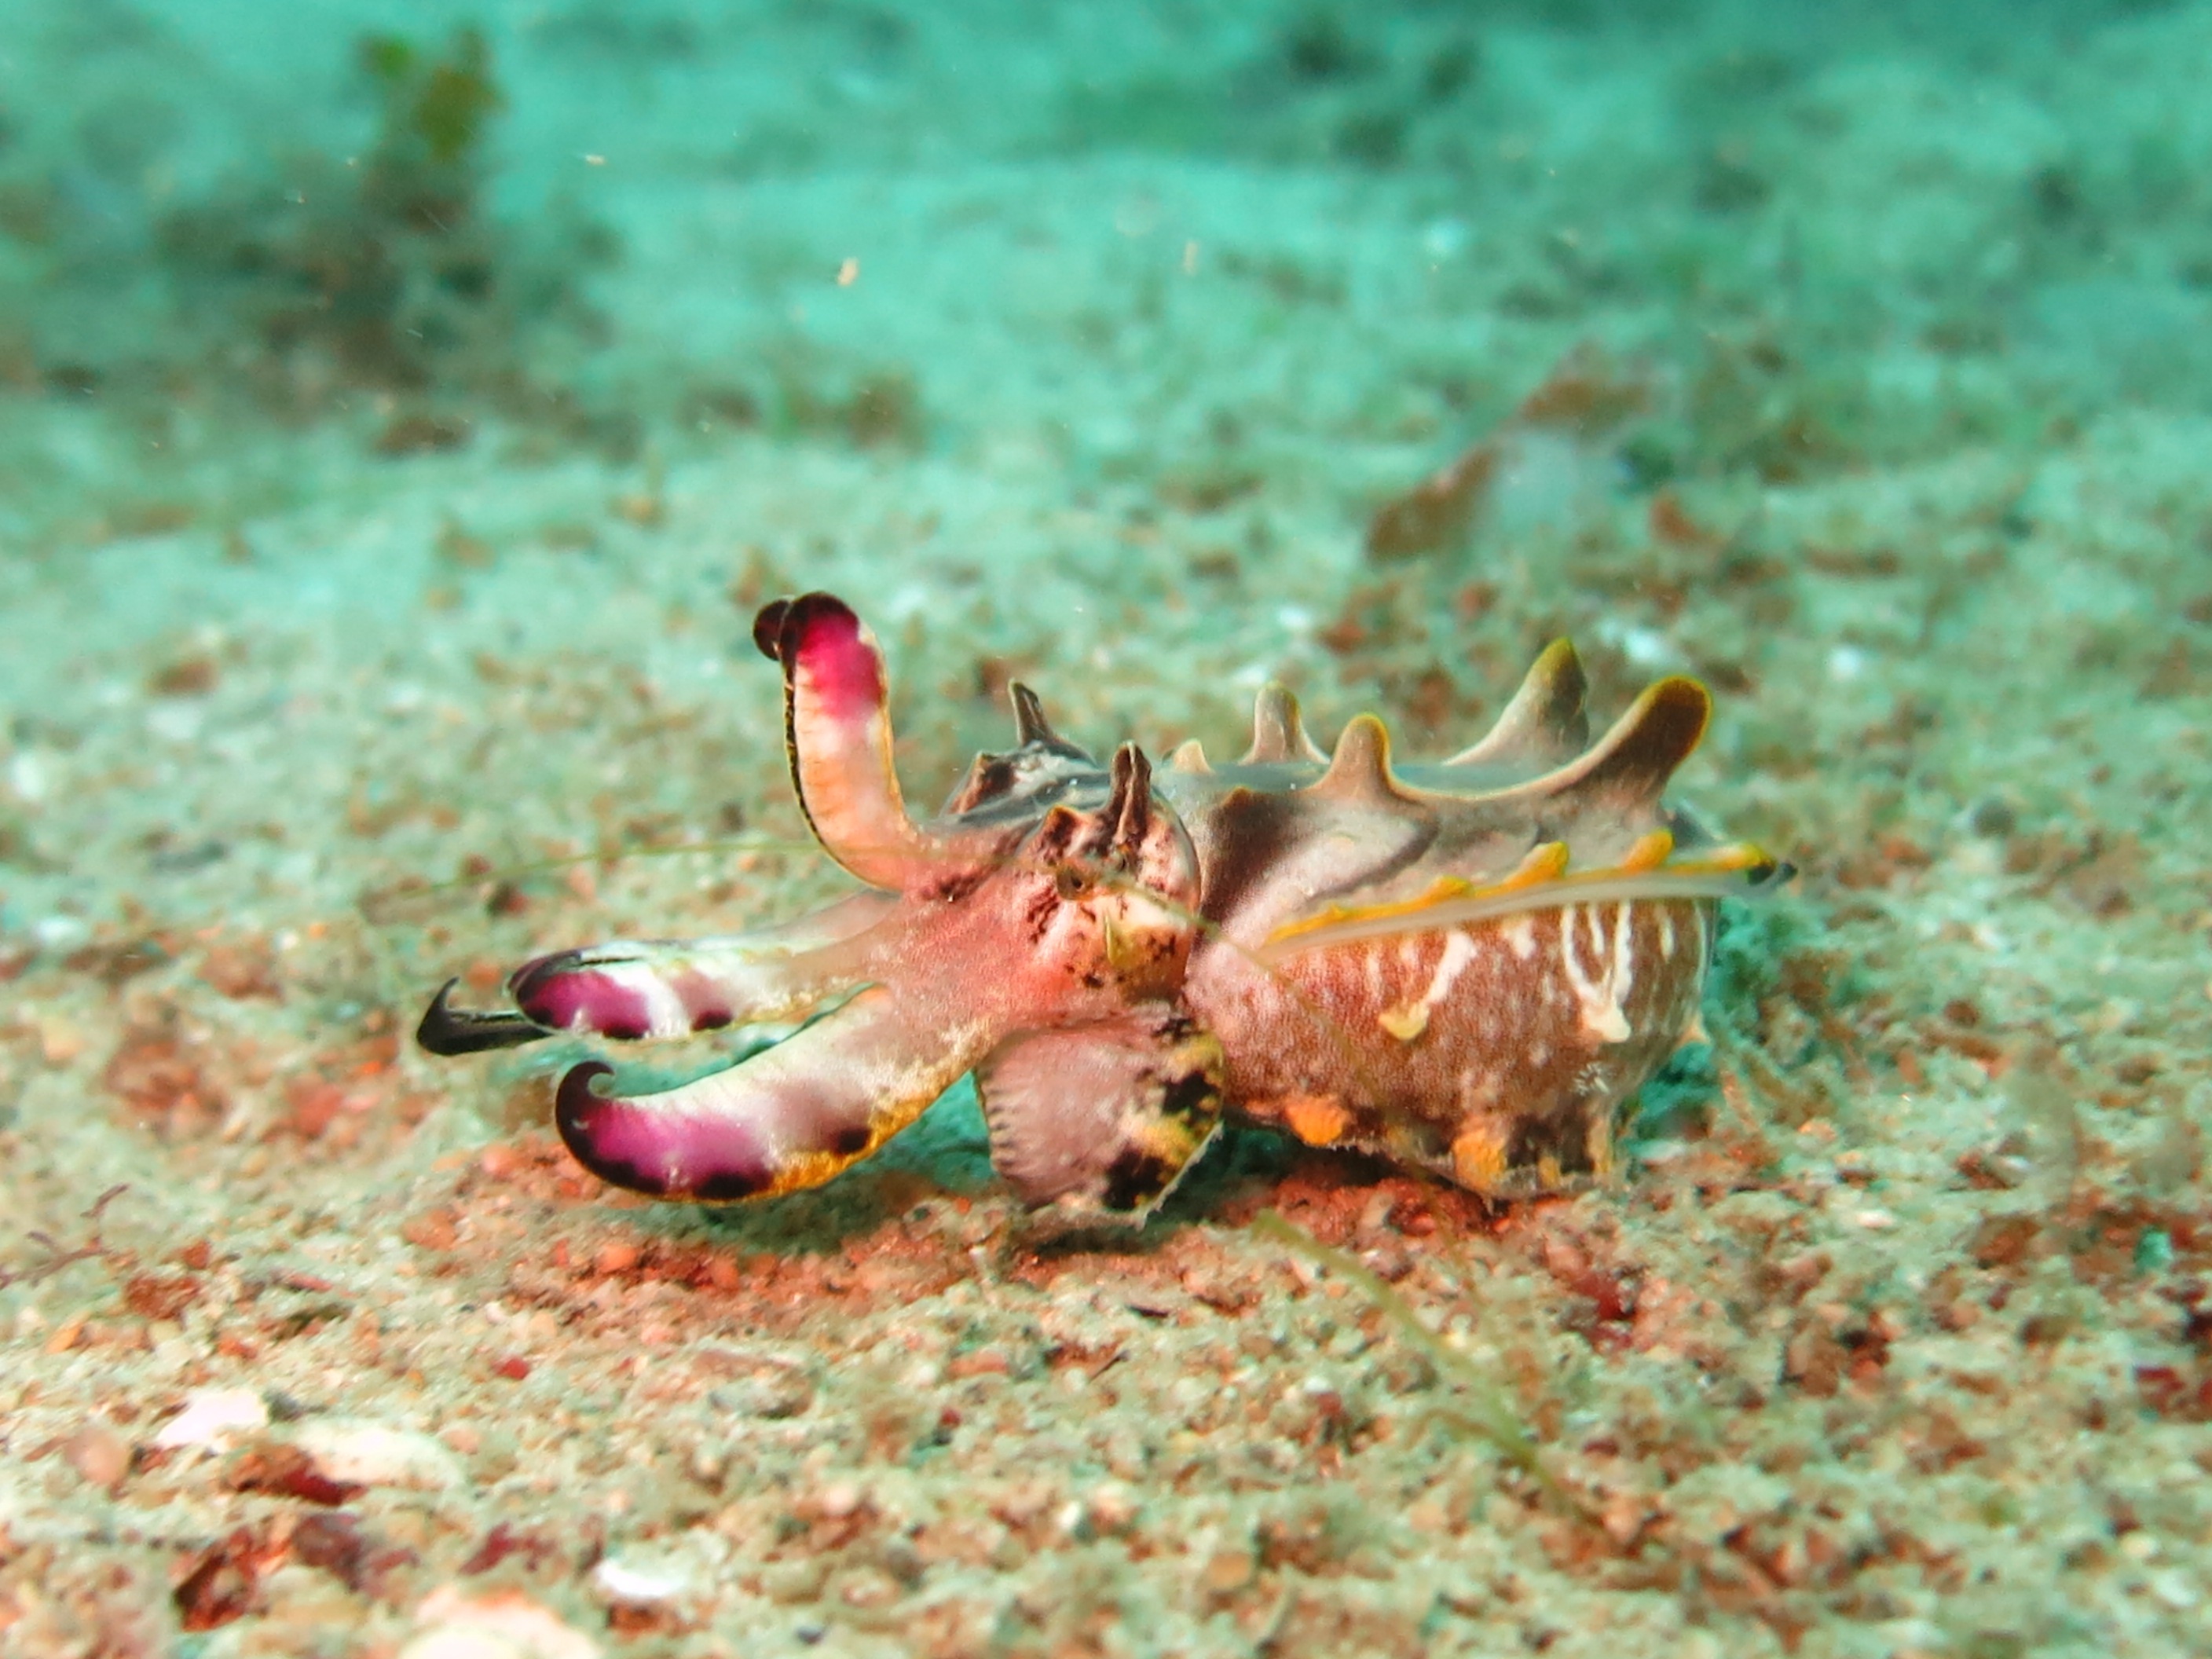
sea, nature, ocean, photography, animal, diving, wildlife, underwater, food, tropical, biology, seafood, aquatic, colorful, fauna, coral reef, invertebrate, life, reef, living, marine, philippines, scuba, cuttlefish, cephalopod, flamboyant, scuba diving, flamboyant cuttlefish, puerto galera, muck dive, marine biology, marine invertebrates